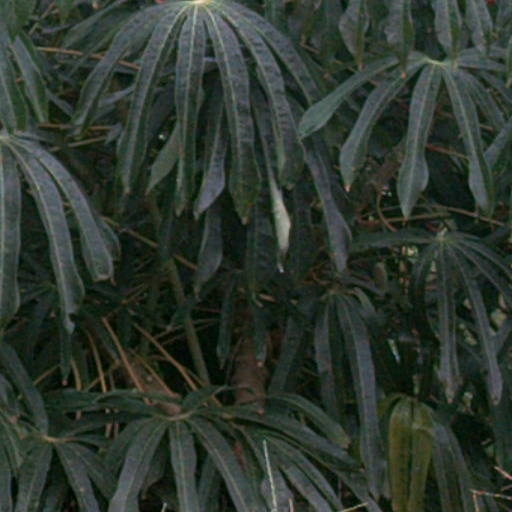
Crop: cassava